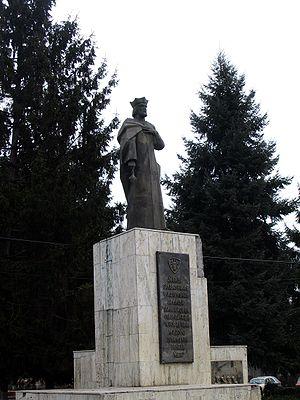
Roman est une ville roumaine du județ de Neamț, en Moldavie, peuplée de 50 713 habitants en 2011.